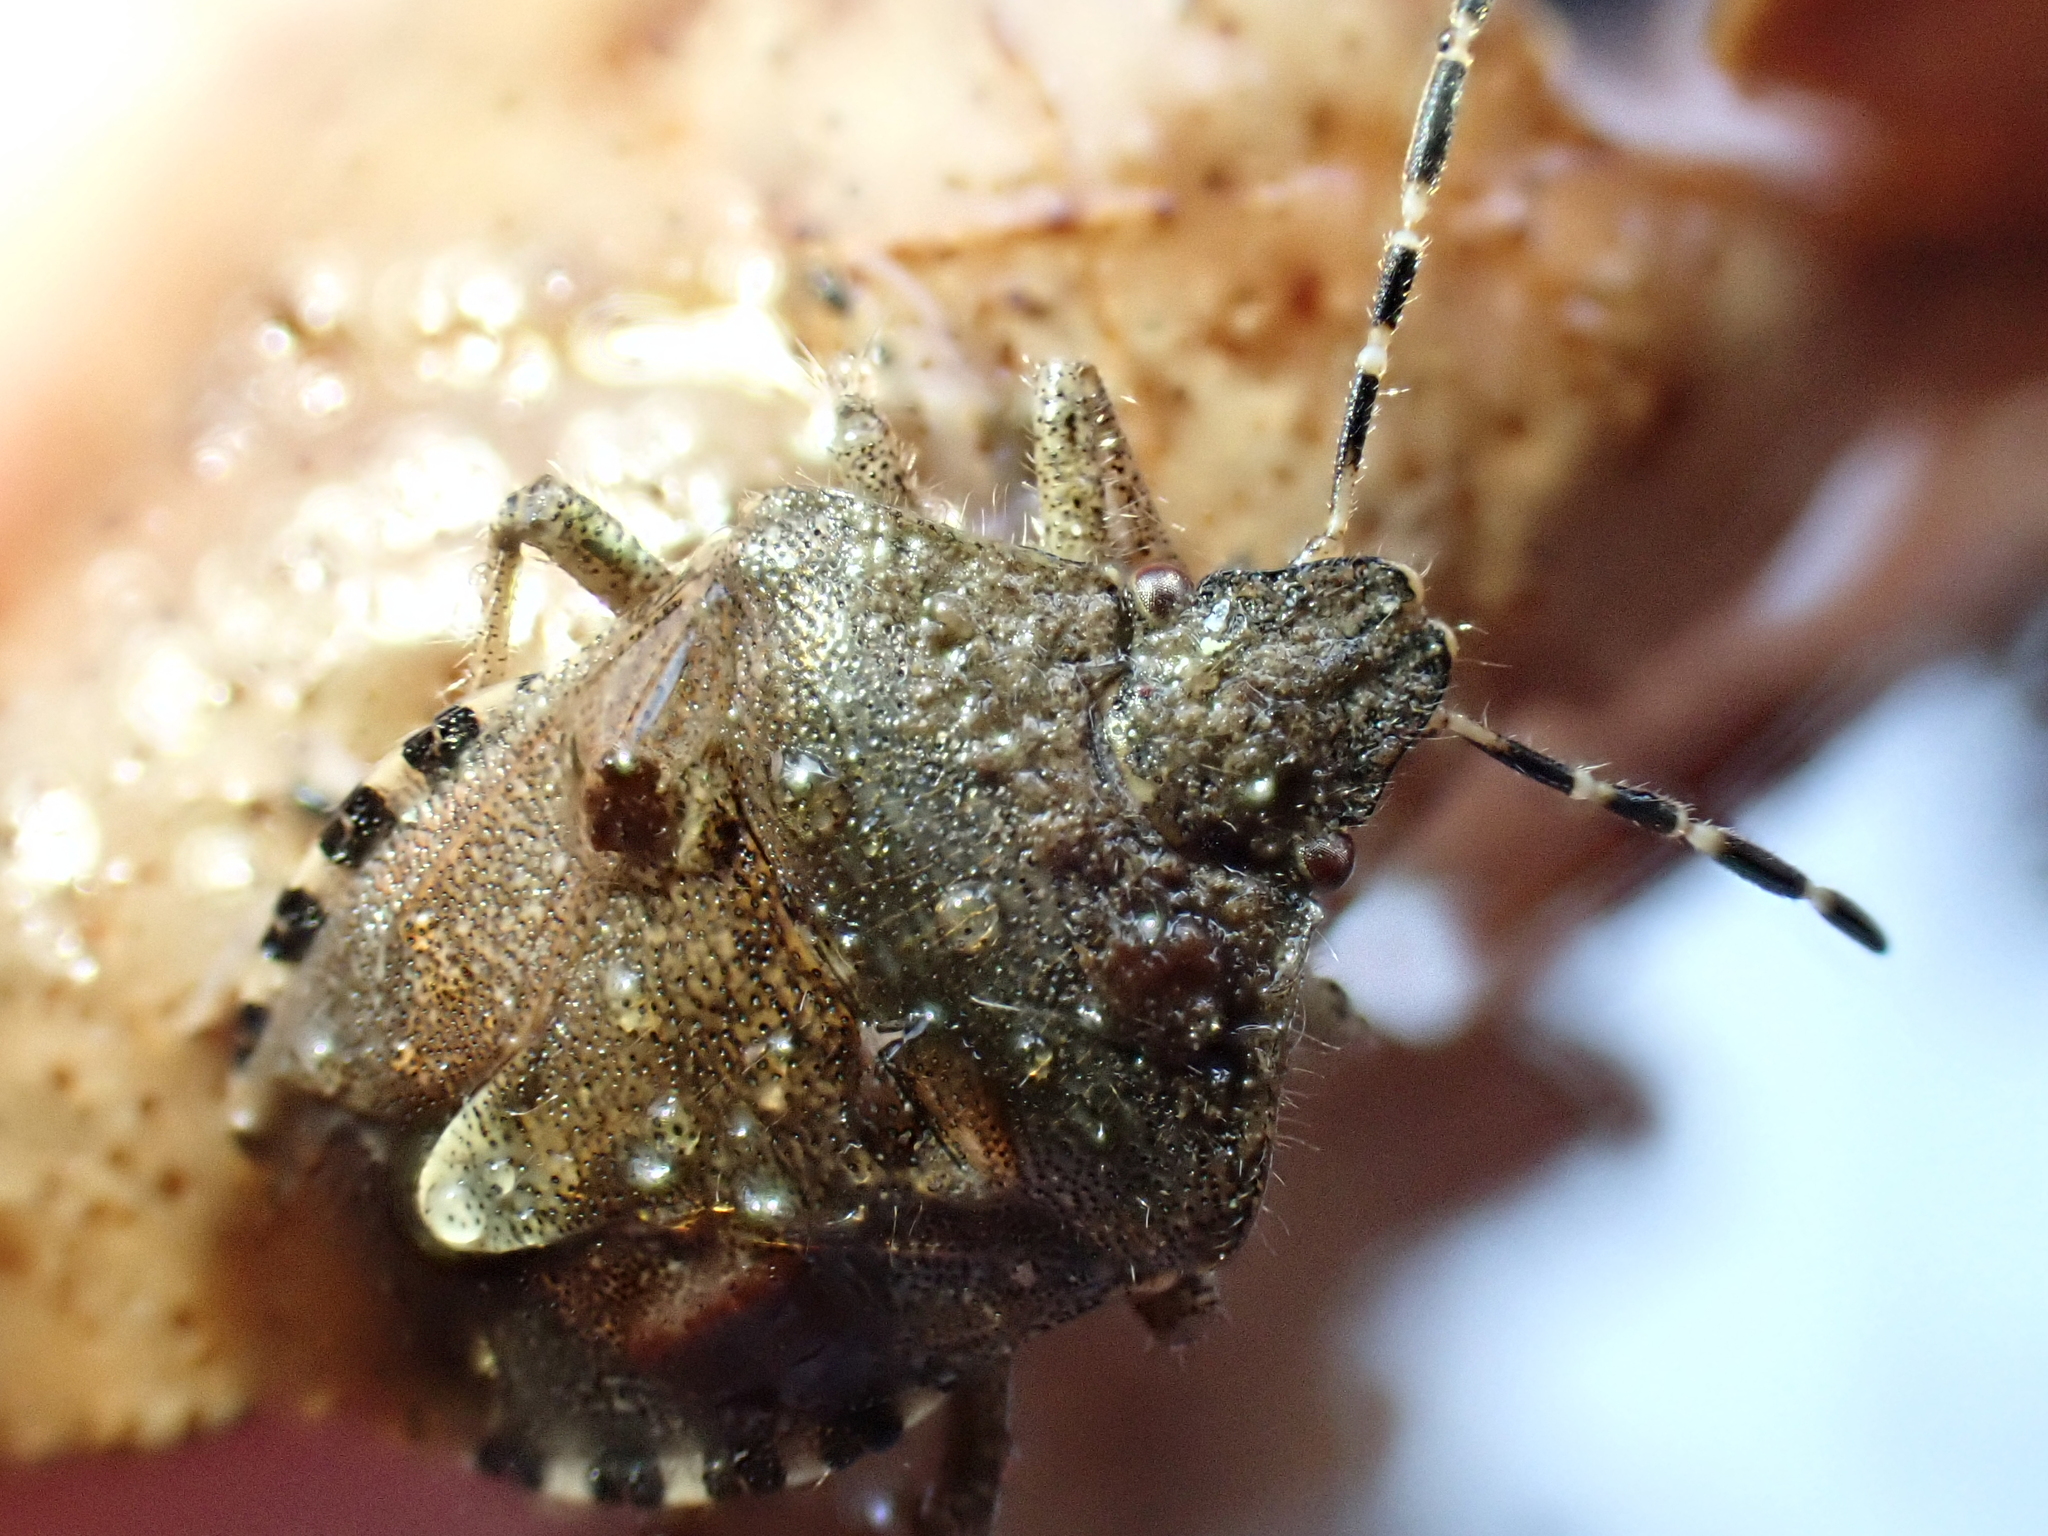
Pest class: stink_bug